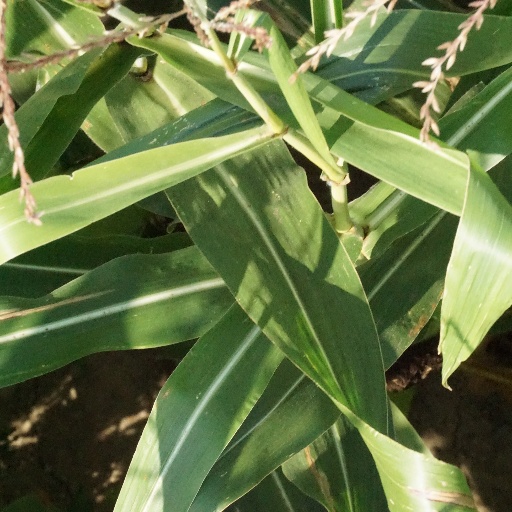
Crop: maize; corn